Leppard Glacier

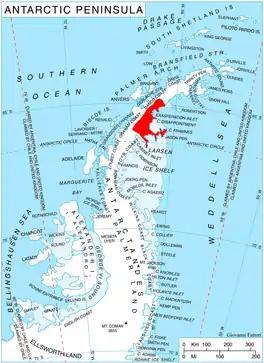
Location of Oscar II Coast on Antarctic Peninsula.

Leppard Glacier is a large valley glacier draining east between the Aristotle Mountains and Voden Heights, and flowing into Scar Inlet north of Ishmael Peak, on the east coast of Graham Land, Antarctica. The glacier was first seen from the air and photographed in part by Hubert Wilkins on December 20, 1928, and was surveyed by the Falkland Islands Dependencies Survey (FIDS) in 1955. It is now clear that, on the photographic evidence of his outward flight, Wilkins gave the name "Crane Channel" to this glacier, and that on his return flight he photographed what is now accepted as Crane Glacier, perhaps thinking that it was the same feature. Since Crane Glacier has been retained for the northern of these glaciers photographed by Wilkins, the UK Antarctic Place-Names Committee has named this feature for Norman A.G. Leppard, assistant surveyor with the FIDS, who surveyed this area in 1955.